Durk van der Mei

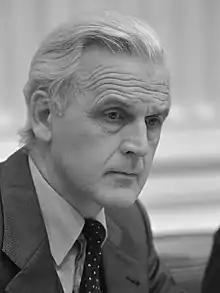
Durk van der Mei, 1981

Durk van der Mei (13 October 1924, Brummen – 2 February 2018, Zutphen) was a Dutch politician who was Secretary of State from 1977 to 1981.